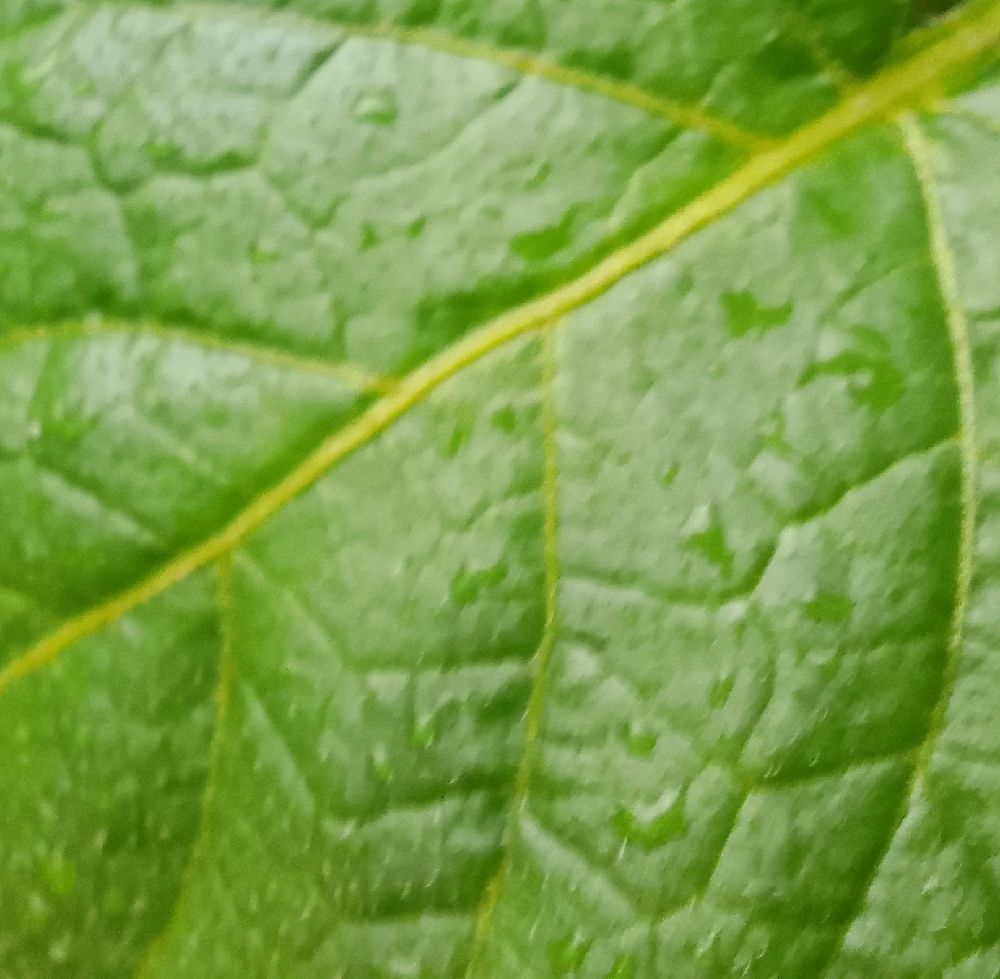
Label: Healthy